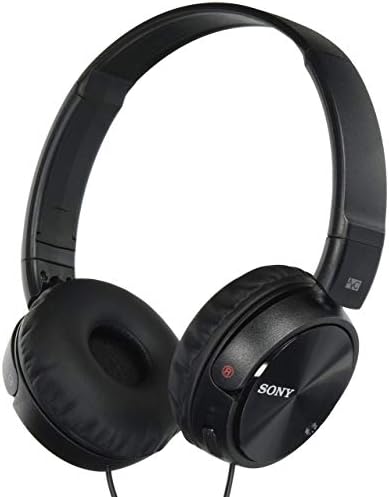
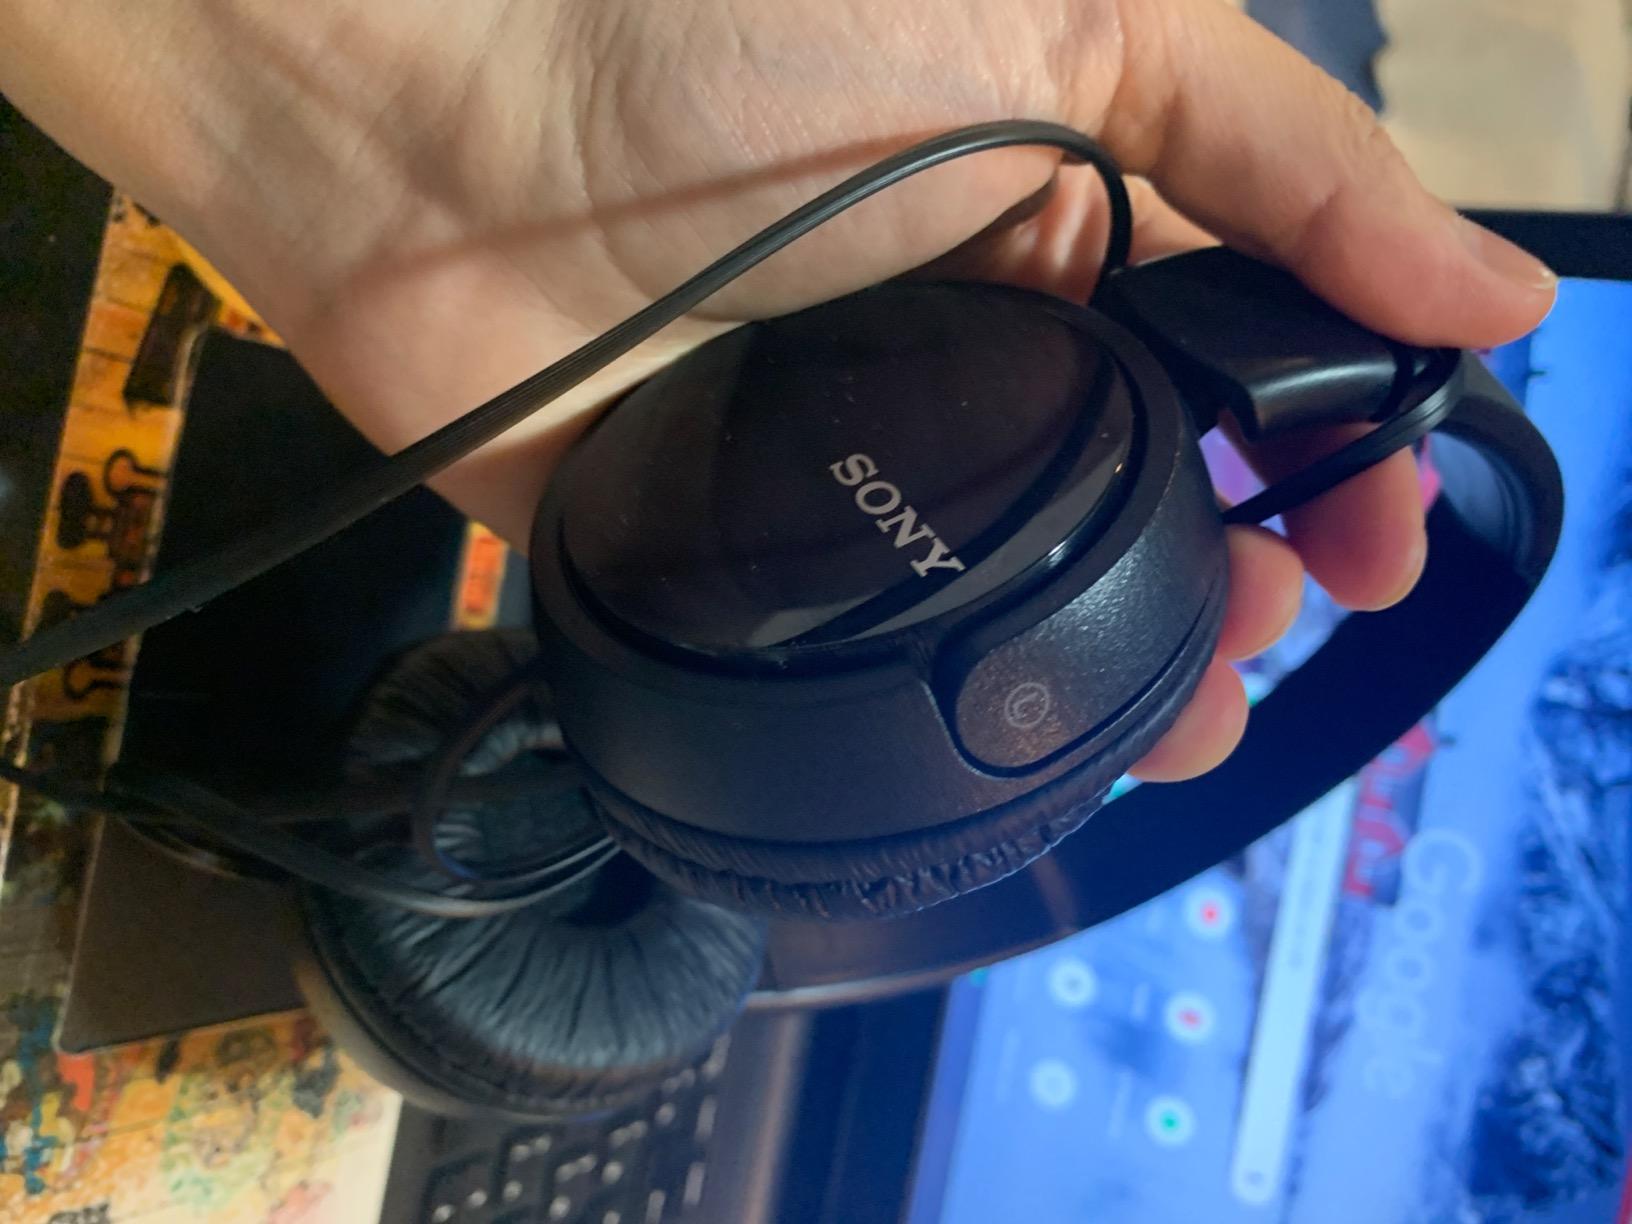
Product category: headphones
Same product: yes